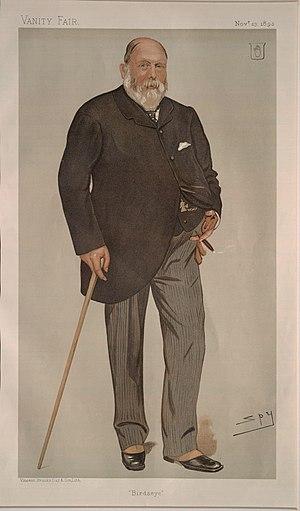
La circonscription de Bristol East est une circonscription située dans la ville de Bristol et représentée à la Chambre des Communes du Parlement britannique.